Answer in natural language. Which point is closer to the camera taking this photo, point B  or point C? Choose between the following options: B or C
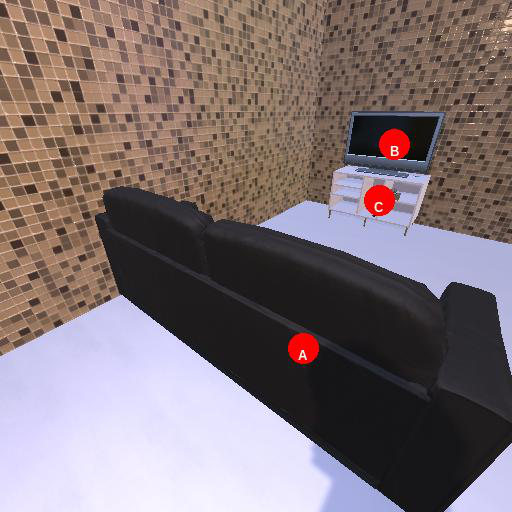
<answer>B</answer>